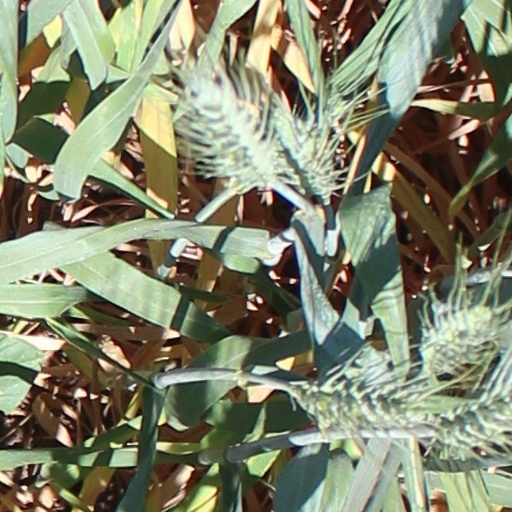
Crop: wheat